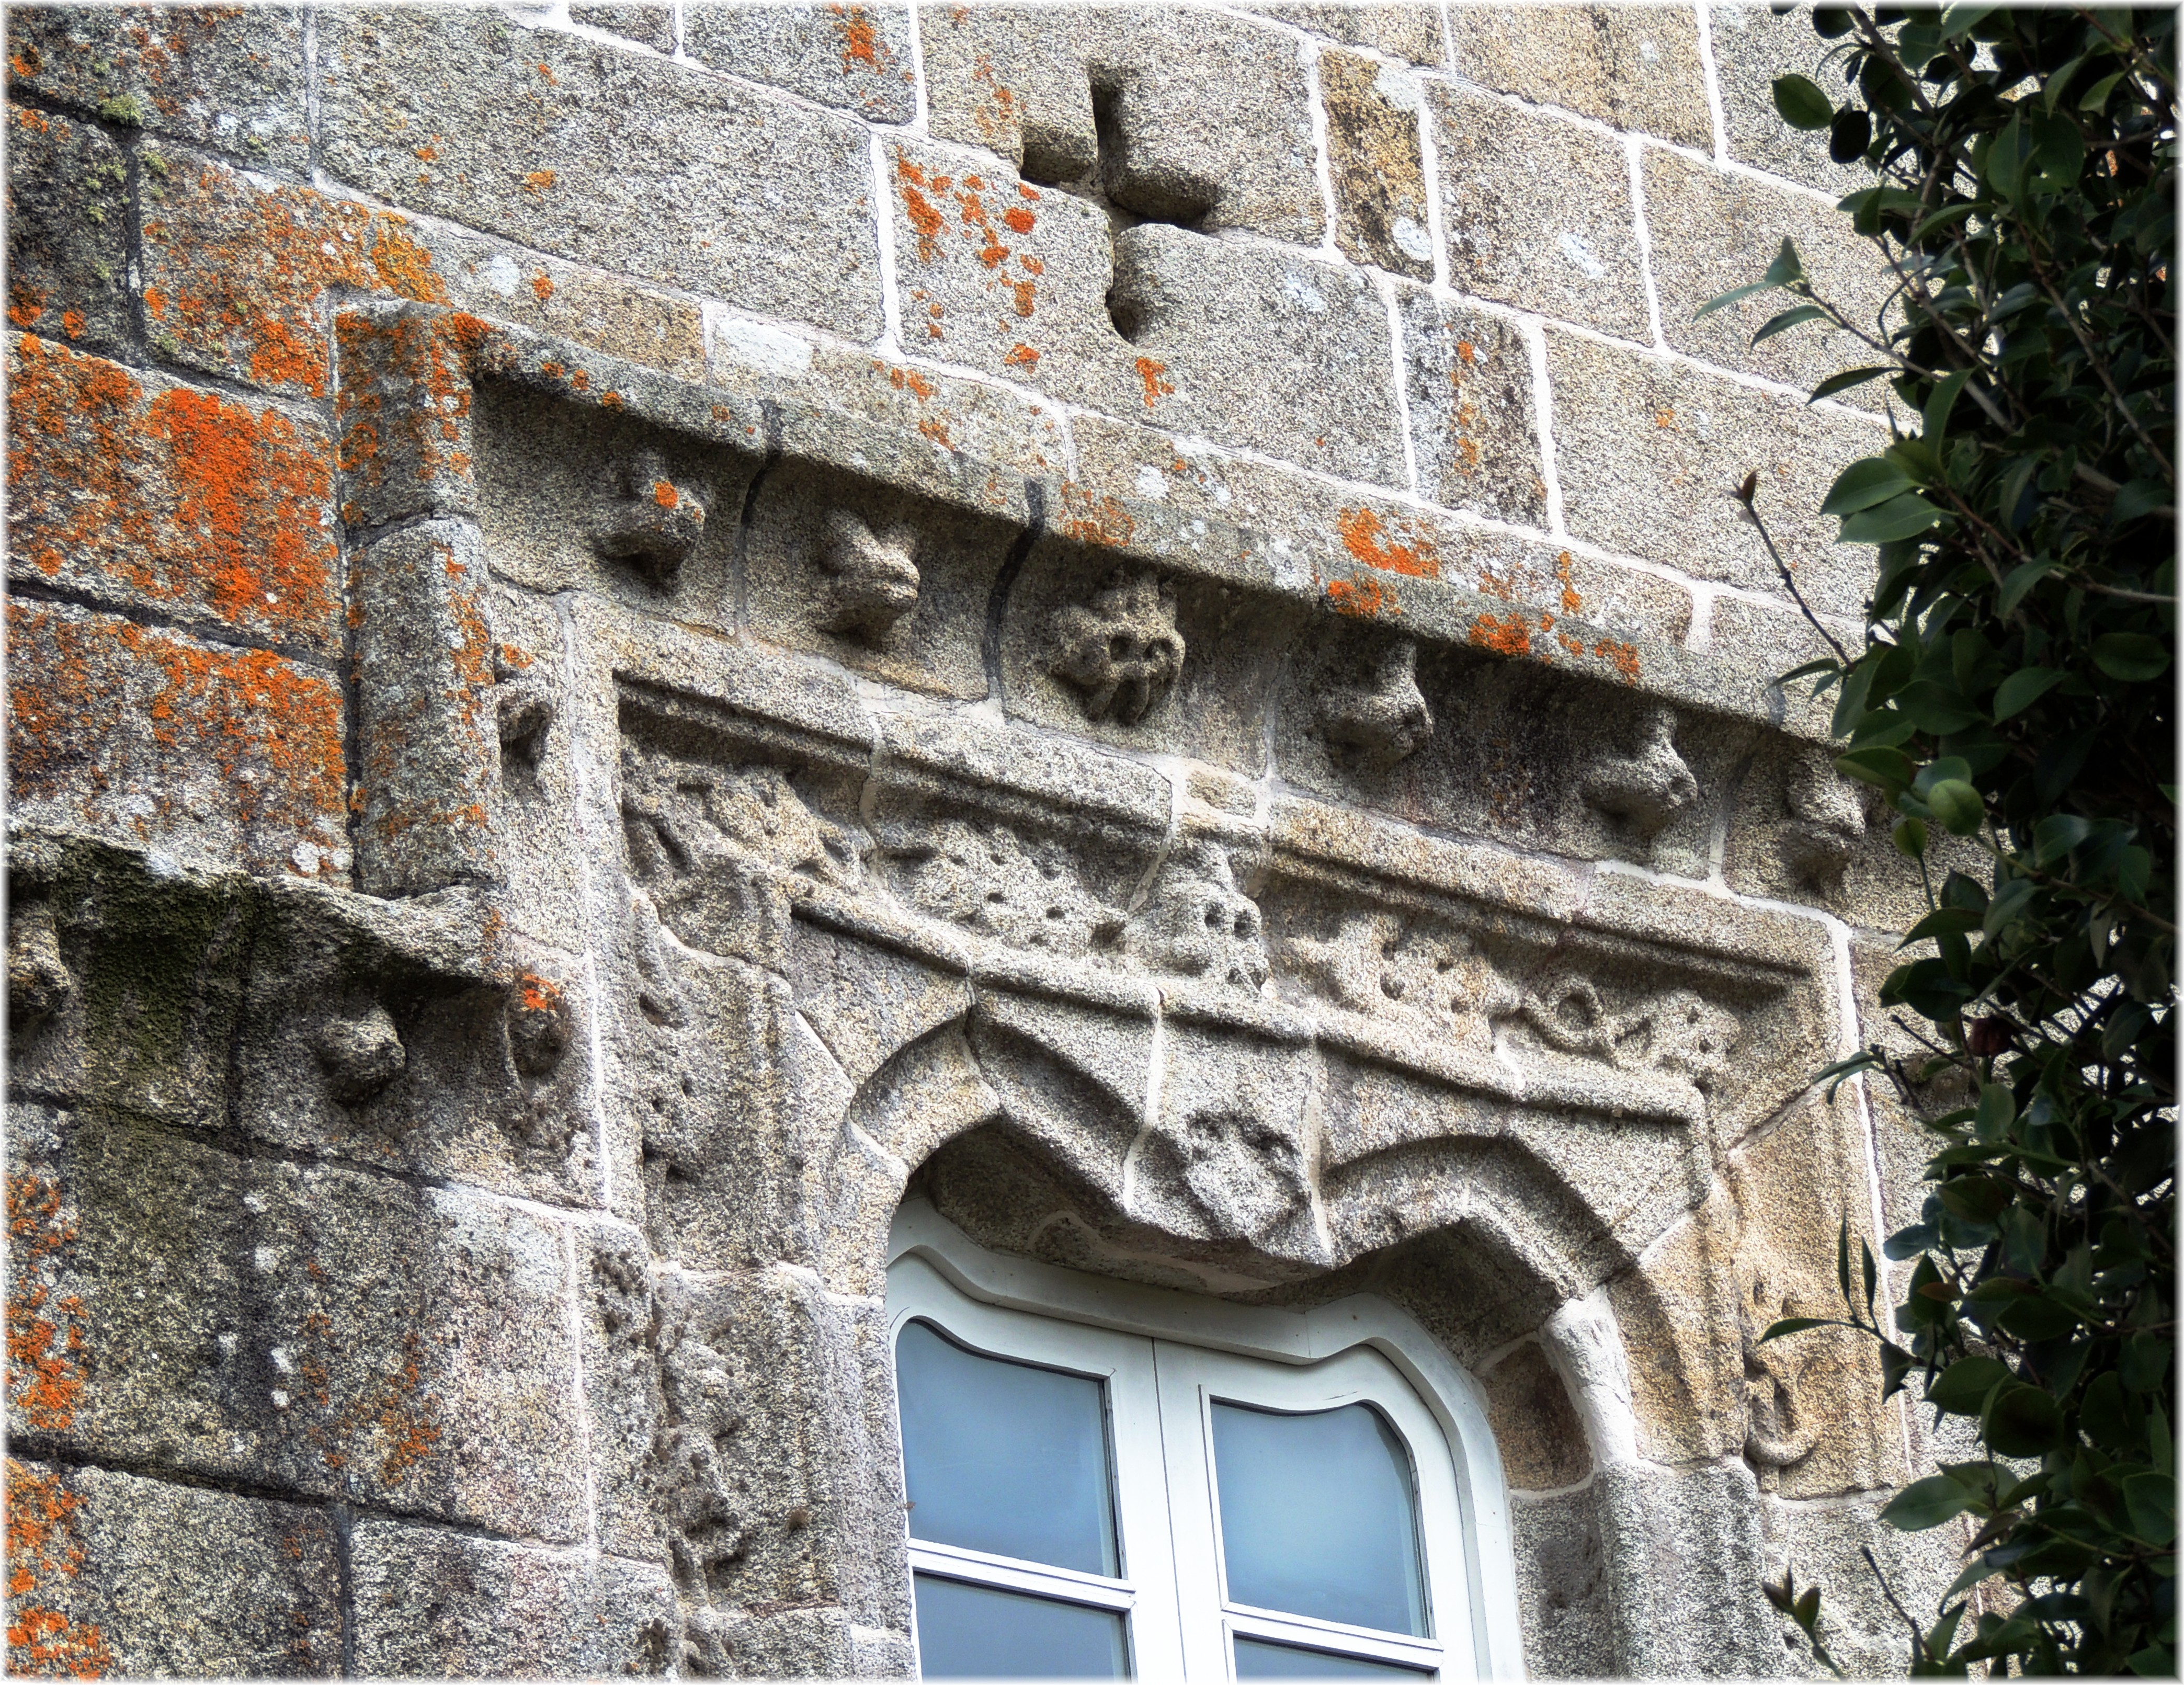
architecture, house, window, wall, europe, arch, facade, place of worship, spain, espagne, temple, ruins, edificio, arquitectura, europa, galicia, piedra, history, palacio, pedra, espana, galiza, corunna, galice, arquitecture, zas, pazo, pzodoallo, lacoruna, acoru a, coru a, provinciacoru a, ancient history